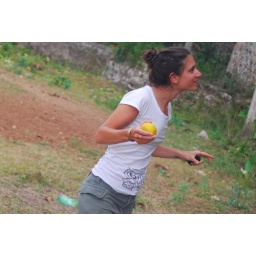
cat picking oranges around this church